Fédon's rebellion

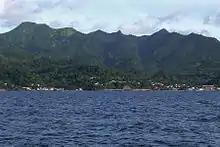

The British, besieged in the south in the capital, St George's, were taken by surprise, and this frustrated their efforts at a concerted response. The British garrison comprised 190 troops and officers of the 9th and 58th Regiments of Foot, and a small section of Royal Artillery. About half of the garrison was unfit for duty due to illness. Although in disarray, when the rebels called upon the administration to dissolve itself, the British refused. Although Nogues' and Philip's negotiations with McKenzie lasted three hours, they left with nothing tangible to show for it, and it is likely that the deputy Governor expected reinforcements shortly. This belief enabled McKenzie to dismiss the rebels' demands, saying, "with some stoicism...that any British Governor, indeed any British subject, imprisoned or otherwise would rather die with honour than face the ignominy of surrendering an island to slaves. This was in spite of Home having written, under supervision, to the council urging them to give "serious consideration" to the rebel's proposals and urging to do what they could to save the hostages' lives, because, Home wrote, Fédon had made a "positive declaration" to kill hostages at some point. McKenzie offered a reward of 20 "johannes" to anyone who captured a rebel.